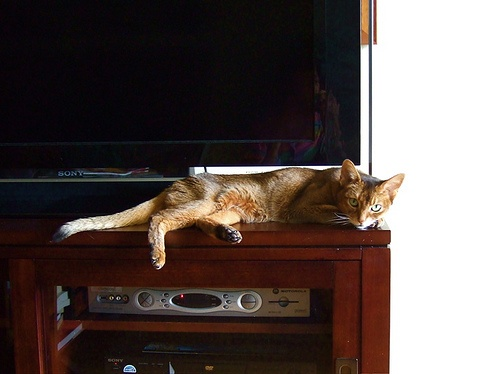
A cut perched lazily on top of a television stand
A skinny orange cat lies atop the entertainment nook.
A house cat sleeping on an entertainment stand.
a yellow cat laying down on an entertainment center by a large tv
A thin cat sleeping under a television screen